Ladislaus I of Hungary

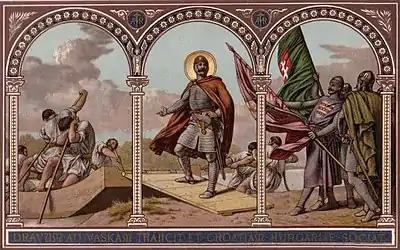
King Saint Ladislaus of Hungary crosses the river Drava to conquer Croatia (painting by Bertalan Székely, 19th century)

At Helen's request, Ladislaus intervened in the conflict and invaded Croatia in 1091. The same year, he wrote to Oderizius, Abbot of Monte Cassino in Italy, about his invasion. Thomas the Archdeacon's chronicle describes how Ladislaus "occupied the entire land from the River Drava to the mountains called the Iron Alps without encountering opposition". However, his opponents crowned a local nobleman, Petar Snačić, as king. Snačić fought in the Gvozd Mountains, preventing the complete conquest of Croatia. Ladislaus appointed his nephew, Álmos, to administer the occupied territory. Around the same time, Ladislaus set up a separate diocese in Slavonia, with its see in Zagreb. The bishop of the new see became the suffragan to the archbishop of Esztergom in Hungary.